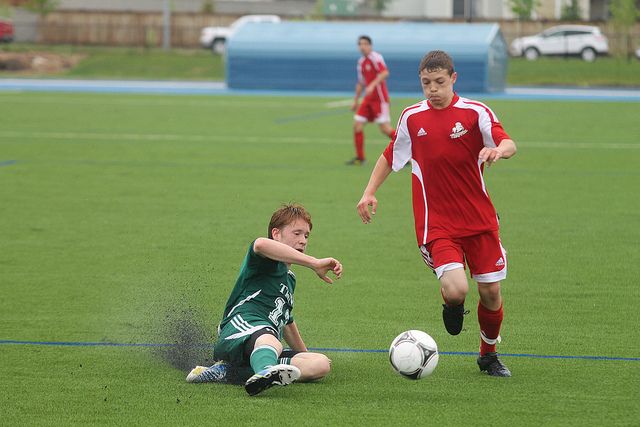
cầu thủ áo đỏ đang bị ngăn cản bởi cầu thủ áo xanh